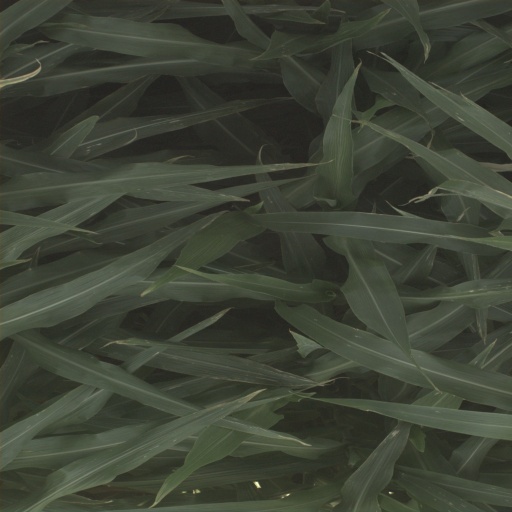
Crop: sorghum